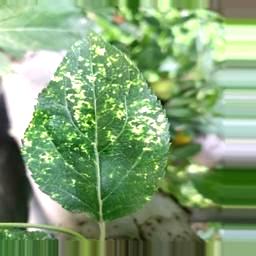
Label: Apple_Mosaic